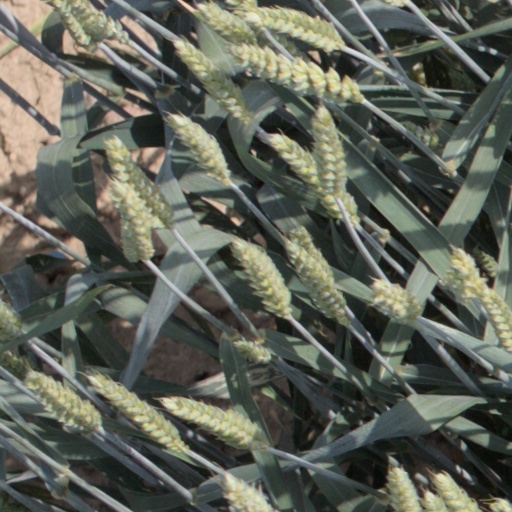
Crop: wheat